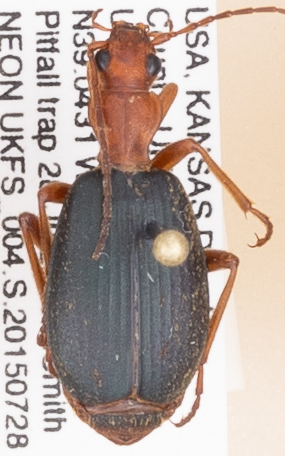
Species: Brachinus alternans
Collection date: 2015-07-28
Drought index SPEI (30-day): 1.69
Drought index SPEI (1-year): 1.064
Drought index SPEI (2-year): -0.114